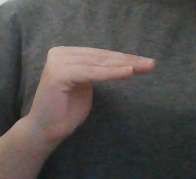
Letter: haa